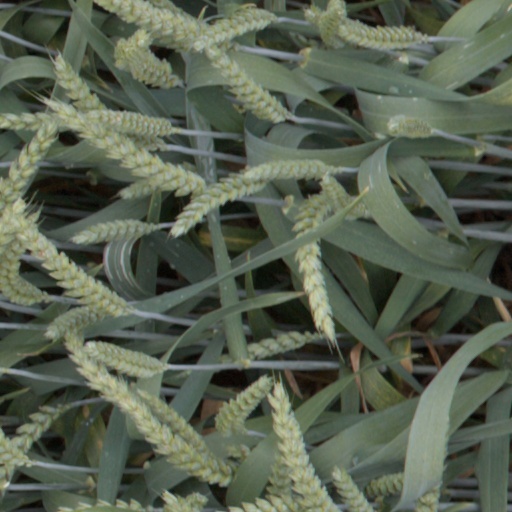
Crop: wheat